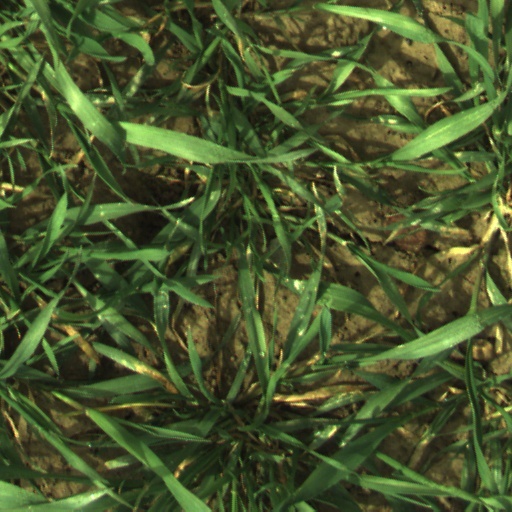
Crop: wheat